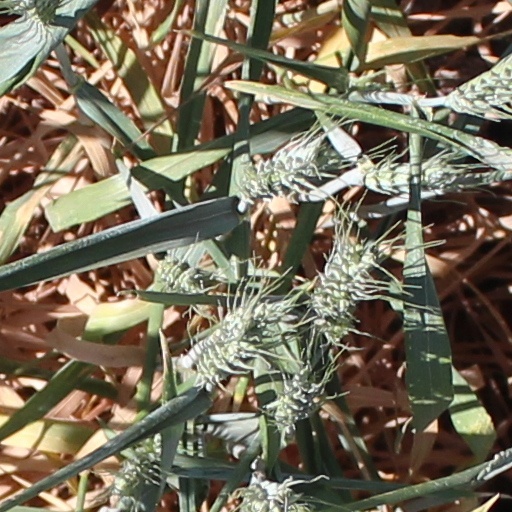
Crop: wheat